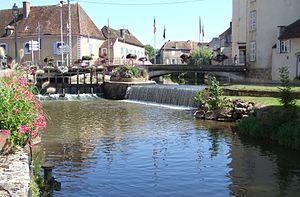
Charolles, Saône-et-Loire, Bourgogne, FRANCE
Charolles est une commune française située dans le département de Saône-et-Loire en région Bourgogne-Franche-Comté.
L'Arconce est une rivière française, affluent de la Loire en rive droite. Elle traverse la partie sud-occidentale du département de Saône-et-Loire, en région de Bourgogne-Franche-Comté et plus précisément le Charolais et le Brionnais.